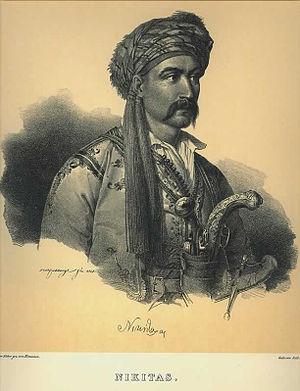
Nikítas Stamatelópoulos dit aussi Nikitaras, était un héros de la guerre d'indépendance grecque. Ses exploits lui valurent le surnom de "Τουρκοφάγος", le « Mangeur de Turcs ».
Le siège de Tripolizza, entre mai et octobre 1821, est un épisode clé de la guerre d'indépendance grecque. La prise de Tripolizza, capitale ottomane du Péloponnèse, fut la première grande victoire des Grecs insurgés sous le commandement de Theódoros Kolokotrónis. Les combats se résumèrent longtemps à des escarmouches. Les quelques tentatives de sortie ottomanes se soldèrent par des échecs. Une reddition était en négociations à l'automne quand des Grecs pénétrèrent par surprise dans la ville le 5 octobre. On estime qu'un peu plus de 30 000 personnes, hommes, femmes et enfants, musulmans locaux ou réfugiés des alentours, devaient s'y trouver au début du siège, les rares Grecs de la ville l'ayant fuie à l'exception de 38 otages. En octobre, la population était tombée à 15 000, à la suite des nombreux décès à cause des combats, de la famine ou des épidémies, mais grâce aussi à quelques évacuations. Après la reddition de la ville, les troupes grecques exterminèrent près de 8 000 personnes, soit la quasi-totalité des survivants, et pillèrent leurs demeures.